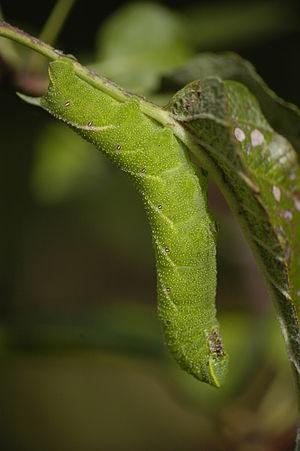
Le Sphinx demi-paon, est une espèce de lépidoptères de la famille des Sphingidae, sous-famille des Smerinthinae, de la tribu des Smerinthini et du genre Smerinthus.